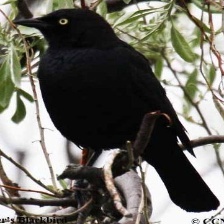
Species: BREWERS BLACKBIRD
Scientific name: EUPHAGUS CYANOCEPHALUS